4 Your Eyez Only

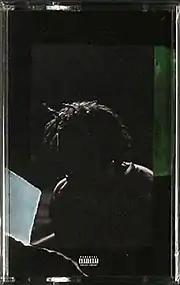
"4 Your Eyez Only" cassette cover art.

On January 10, 2017, "Deja Vu" was serviced to American mainstream urban radio, as the album's first single. The single debuted at number 7 on the US "Billboard" Hot 100, becoming Cole's first top 10 song. The single also debuted at number 4 on the US Hot R&B/Hip-Hop Songs. The track was produced by Vinylz and Boi-1da, with additional production from Cole, Ron Gilmore and Velous and samples "Swing My Way" by K. P. & Envyi.